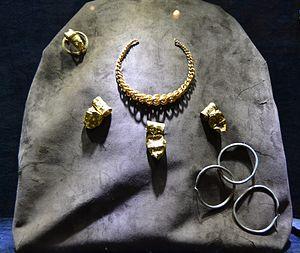
Le trésor de Cheste est un ensemble de bijoux et de pièces en or et argent trouvé dans deux pots au départ de la Safa à Cheste, Valence en 1864 et, selon les érudits, il avait été caché environ 200 ans avant Jésus-Christ, pendant la deuxième guerre punique.